Bess Bolden Walcott

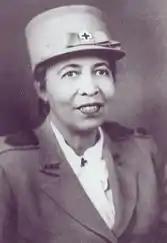

Bess Bolden Walcott (1886–1988) was an American educator, librarian, museum curator and activist who helped establish the historical significance of the Tuskegee University. Recruited by Booker T. Washington to help him coordinate his library and teach science, she remained at the institute until 1962, but continued her service into the 1970s. Throughout her fifty-four year career at Tuskegee, she organized Washington's library, taught science and English at the institute, served as founder and editor of two of the major campus publications, directed public relations, established the Red Cross chapter, curated the George Washington Carver collection and museum and assisted in Tuskegee being placed on the National Register of Historic Places.